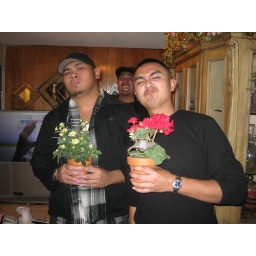
Bruce and Dean with a serious face while holding flower pots. Then Joe photobombing in the background.